Brompton, Northallerton

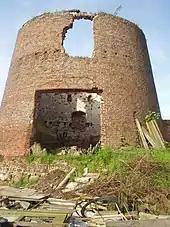
Brompton windmill before restoration work began in 2004

Brompton lies between the A167 Northallerton to Darlington road and the A684 Northallerton to Stokesley road. It had a railway station on the line between Northallerton and Middlesbrough that passes around its northern boundary. The Brompton or Willow Beck that flows through the village is part of the tributary system of the River Wiske.